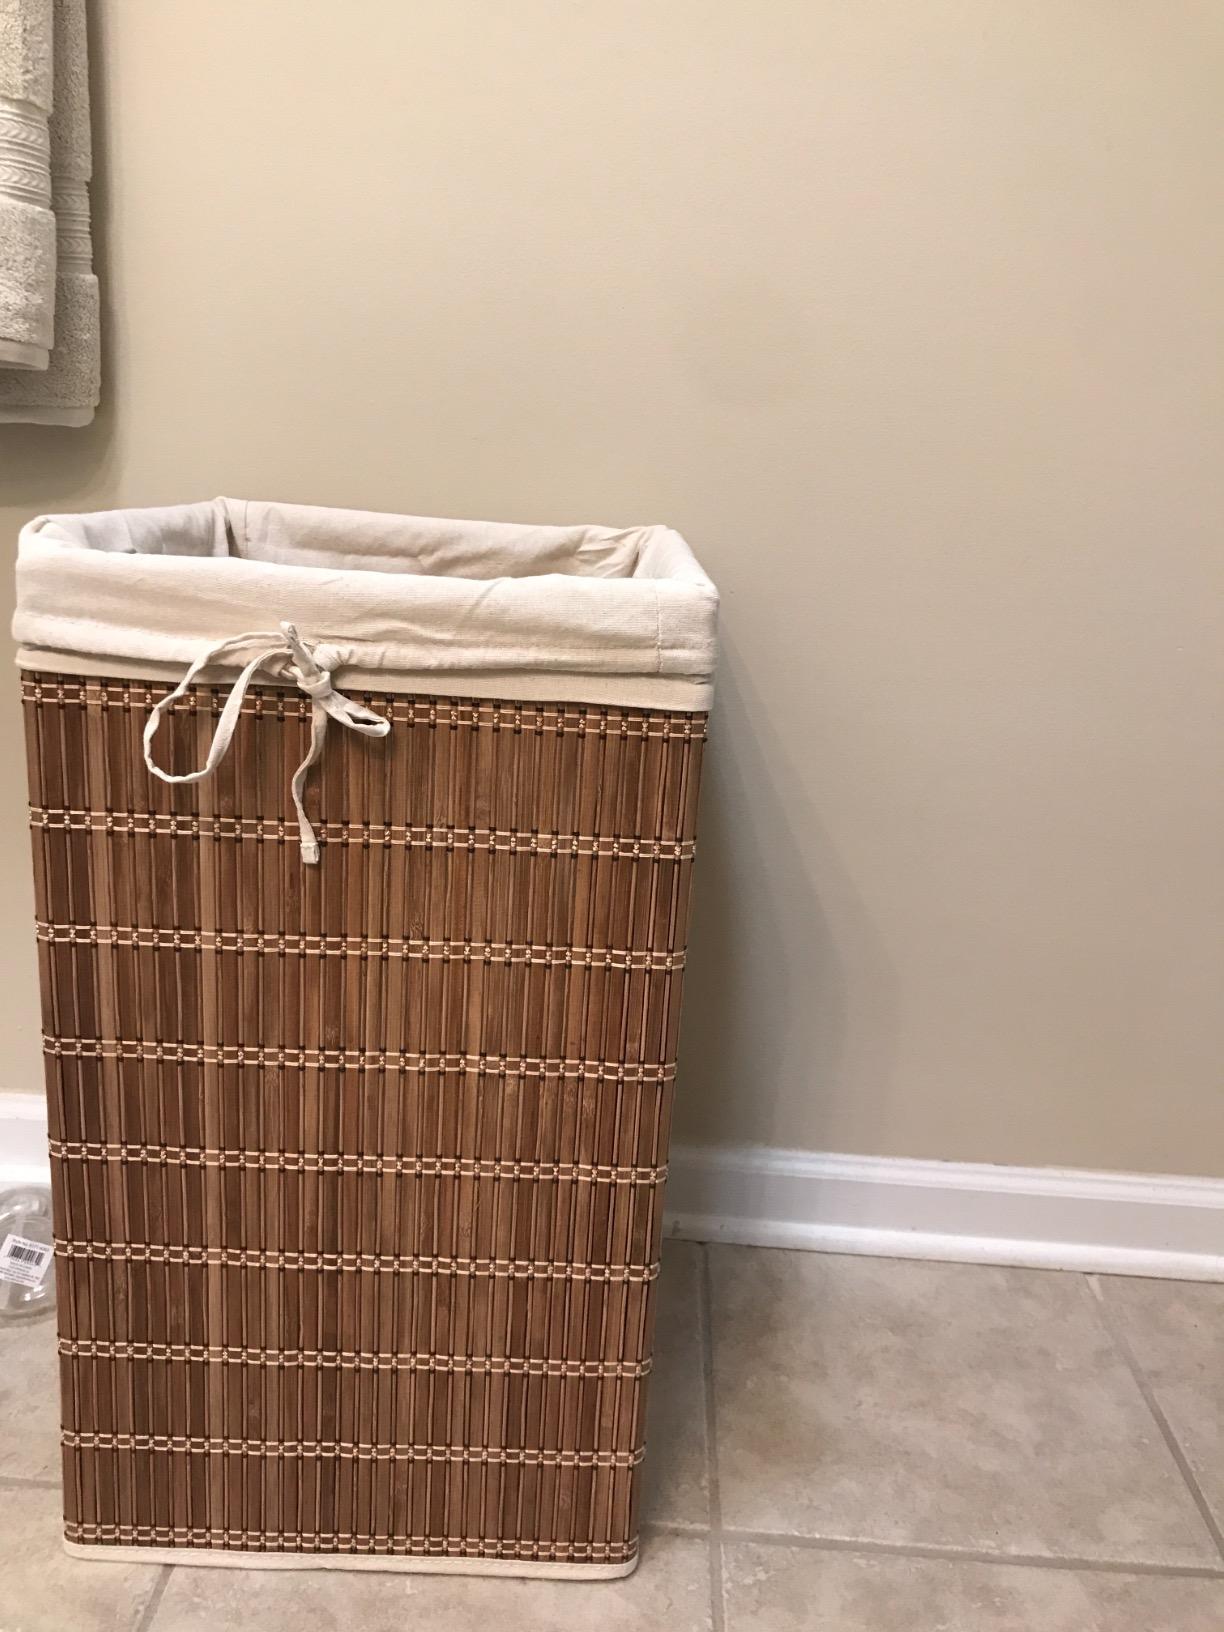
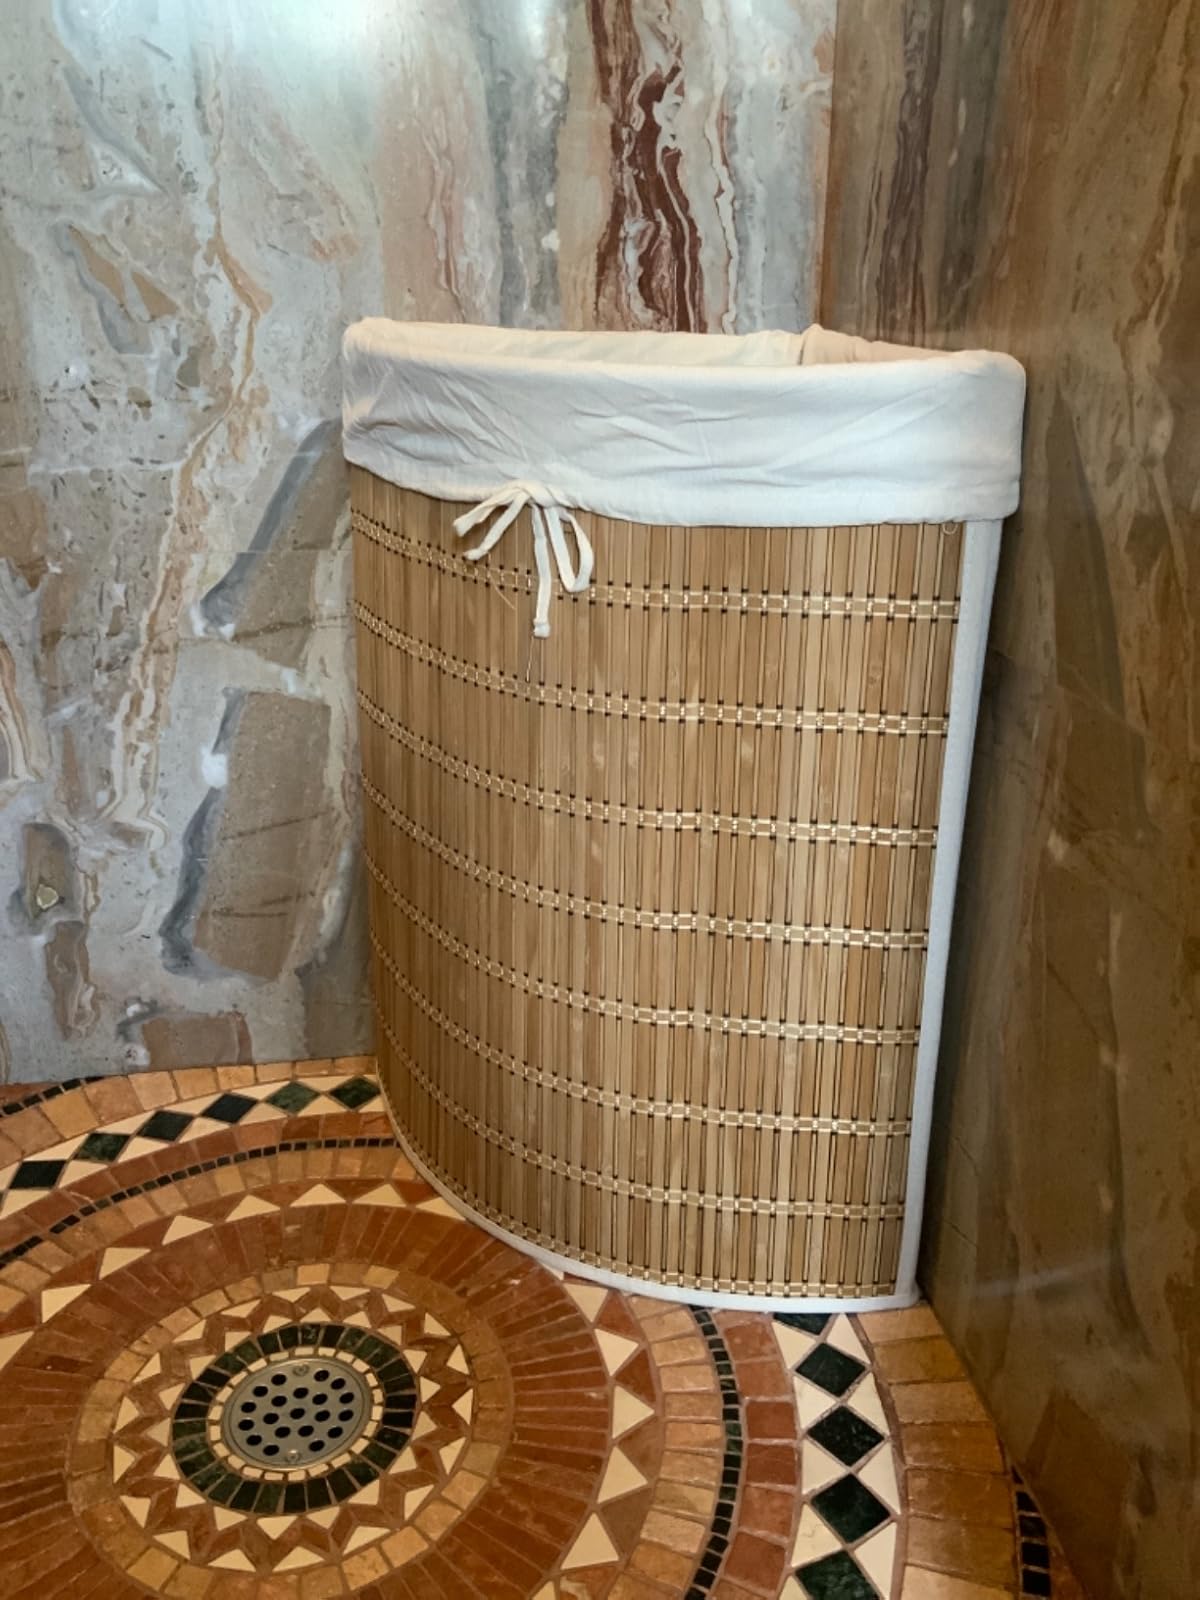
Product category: items_hamper
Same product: no